Operator (2015 film)

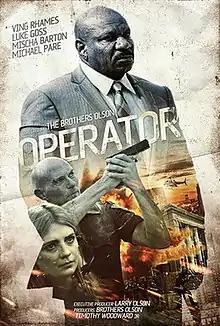
Film poster

Operator is a 2015 American action thriller drama film directed by Amariah Olson and Obin Olson and starring Luke Goss, Mischa Barton, Michael Paré and Ving Rhames.